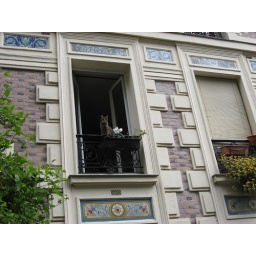
montmartre - cat sitting in the flower box